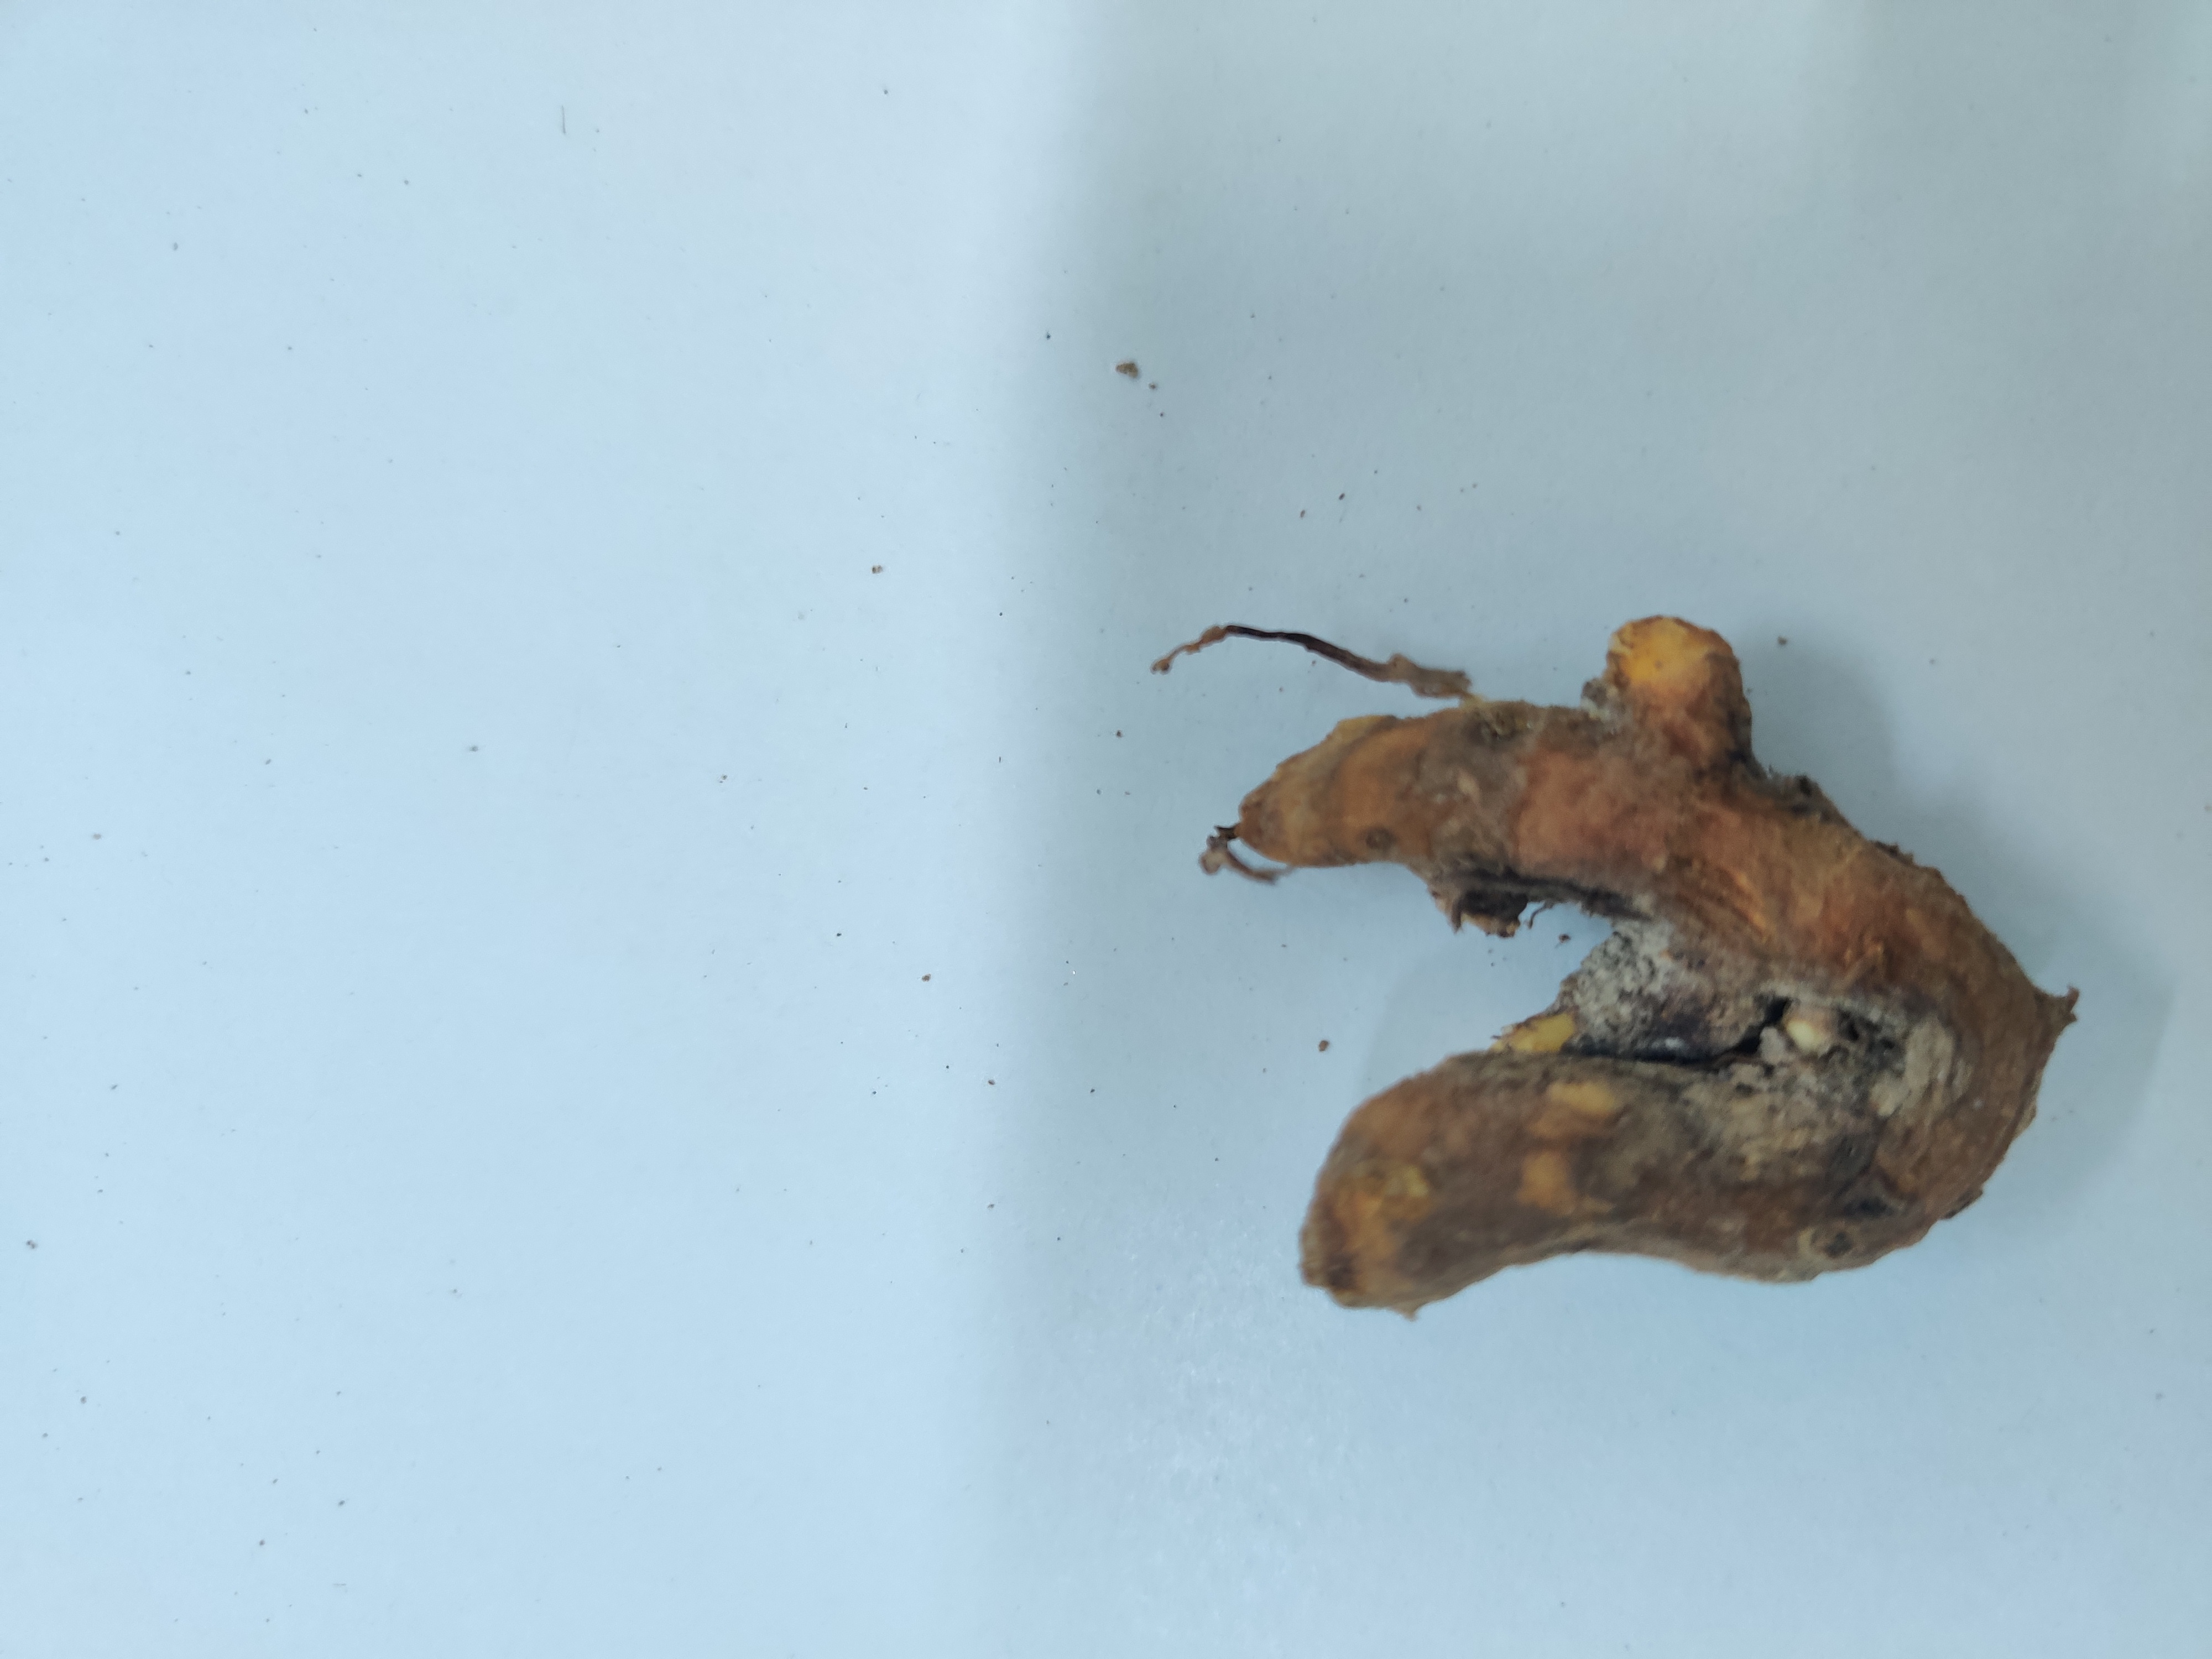
Crop: Turmeric
Condition: Severely Damaged